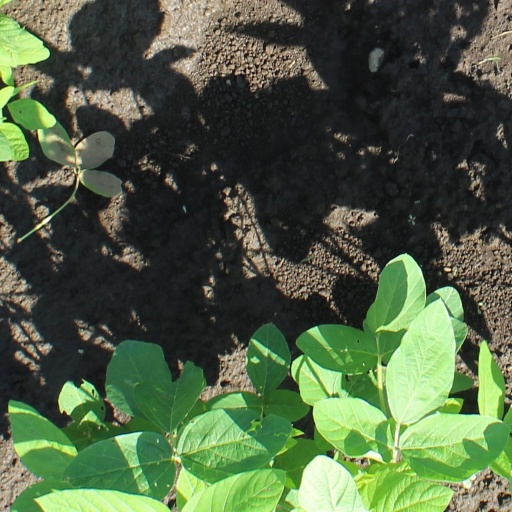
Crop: soybean